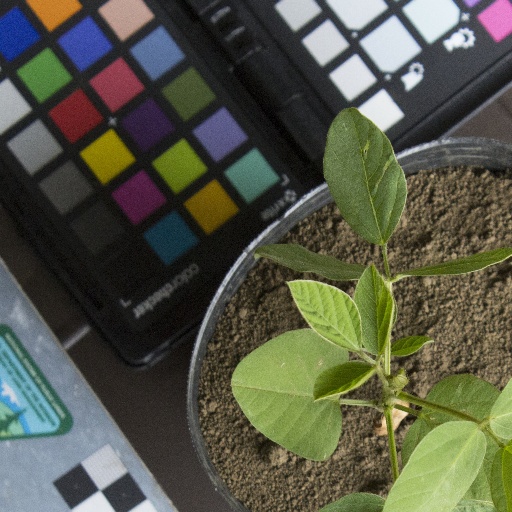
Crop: soybean